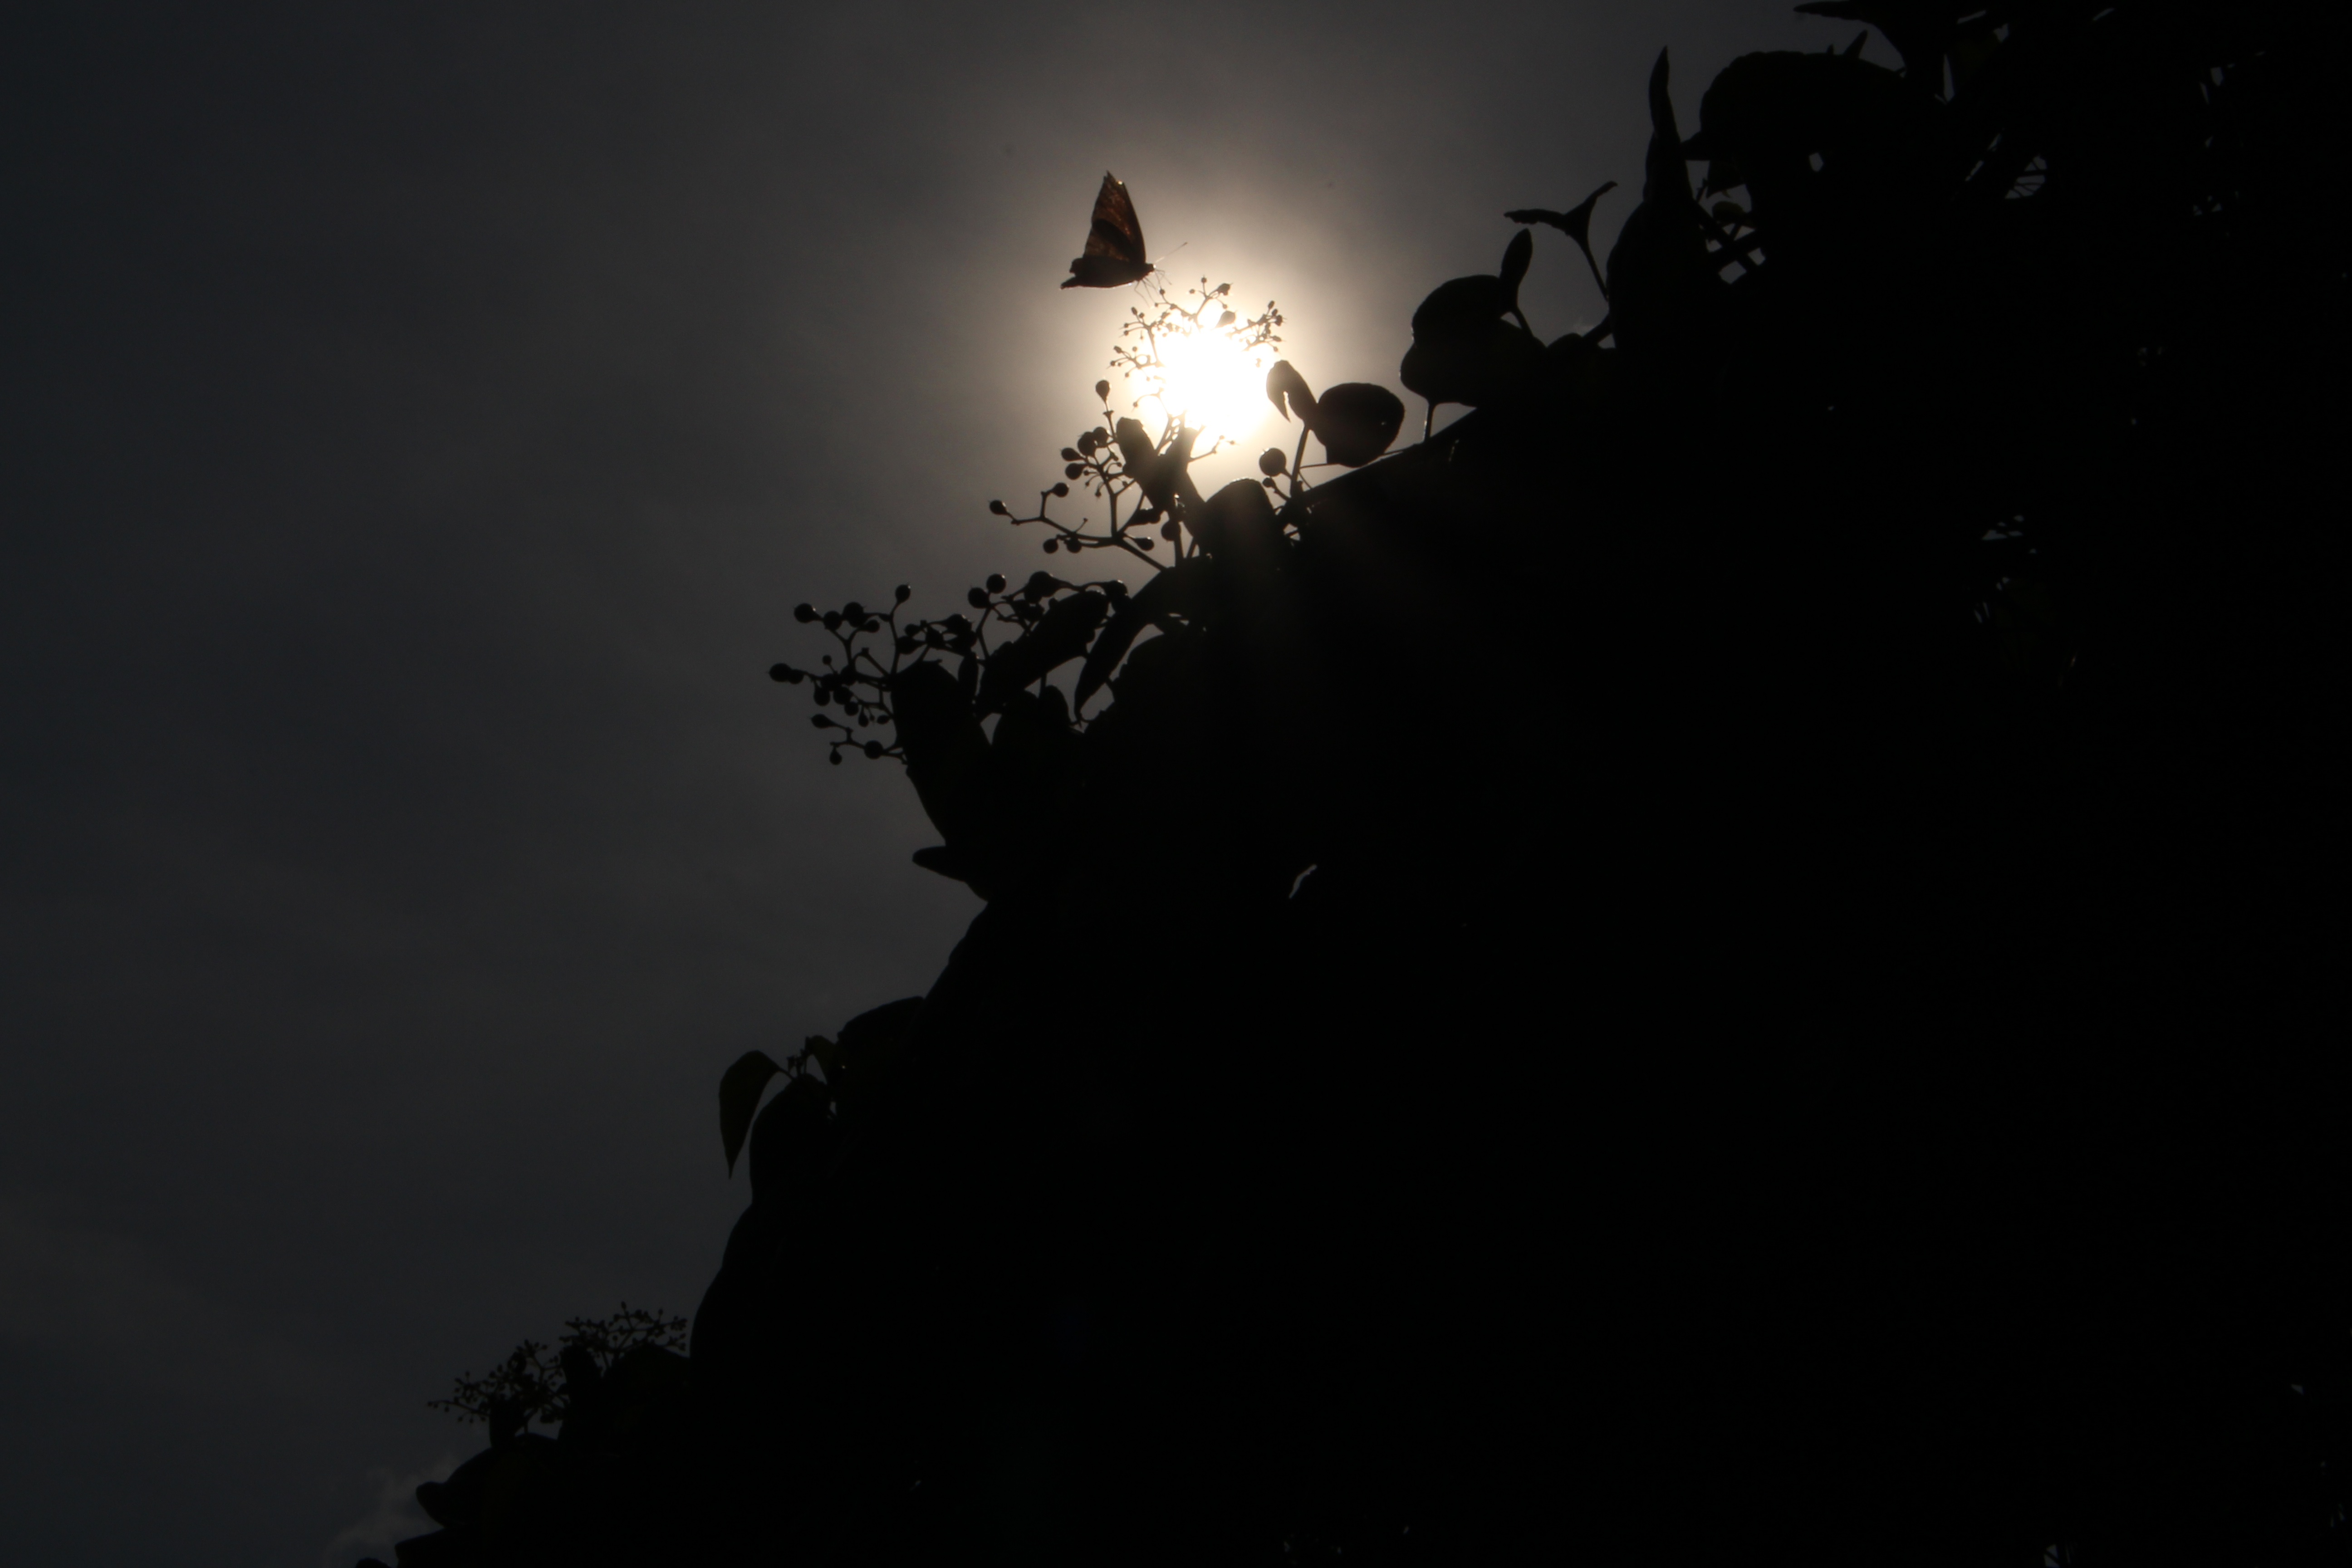
silhouette, light, cloud, black and white, sky, night, sunlight, atmosphere, evening, darkness, monochrome, lighting, moon, full moon, moonlight, monochrome photography, atmosphere of earth